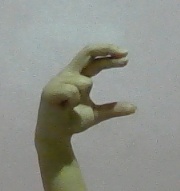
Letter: thal